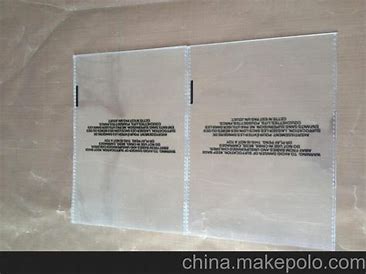
Label: plastic